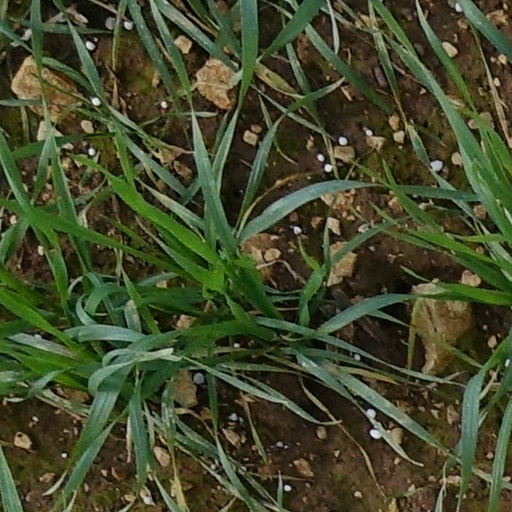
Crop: wheat